Maneater (film series)

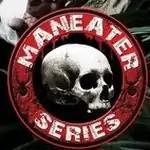

Maneater Series is the name, logo and line look given to a series of made-for-television natural horror films on DVD produced by RHI Entertainment for the Syfy Channel, and distributed by Vivendi Entertainment. The Maneater Series logo and line look were created under the direction of Danny Tubbs, the executive director of creative services of Vivendi Entertainment. The deal, made in October 2006, stipulated that the first ten films would premiere on the US-based channel in 2007, but due to a pre-licensing agreement, the first six actually premiered in Canada on the video on demand channel Movie Central on Demand. Most of the early films in the series were filmed in Winnipeg, Manitoba, Canada.